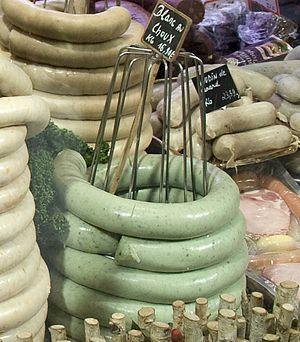
Boudin blanc au chou
Le boudin vert est une spécialité culinaire belge originaire d'Orp-le-Petit, dans la province du Brabant wallon, où il est connu sous le nom de vète trêpe.